Escort fighter

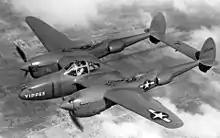
The Lockheed P-38 Lightning had far greater range than its early contemporaries.

The U.S. Army Air Forces' precision strategic bombing campaign against German industries was only possible during the day. At first, this was not seen as an issue; the Forces' Boeing B-17 Flying Fortress and Consolidated B-24 Liberator bombers were the most heavily armed aircraft of the time. Close formations of them were planned, creating a crossfire of .50 caliber machine-guns that would fend off the enemy with no need for a fighter escort. Some officials claimed that escort fighters were wholly impractical. The service remained convinced of this strategy in spite of continued warnings from the RAF that this would not be the case.